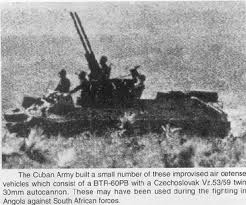
Label: BTR